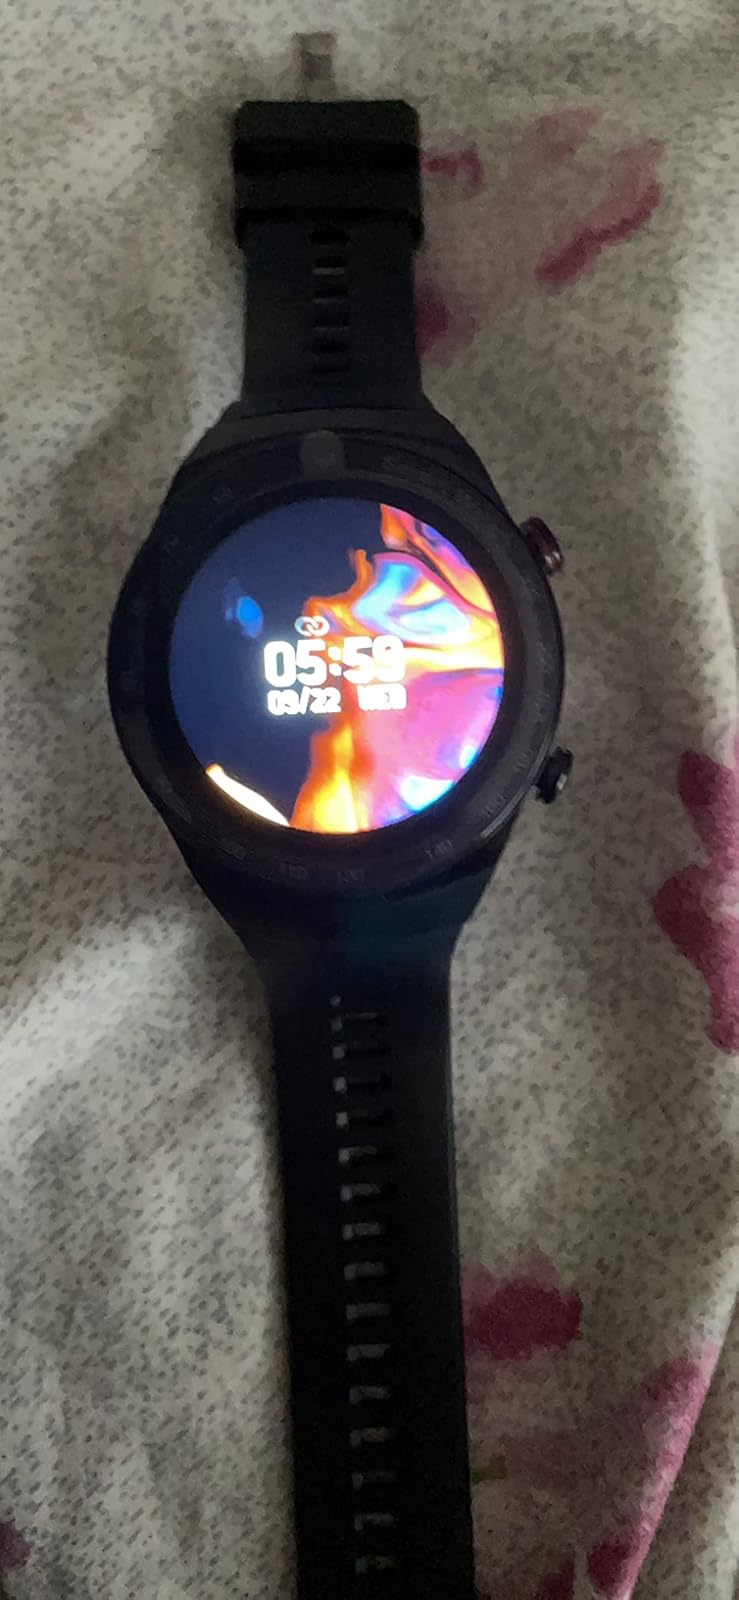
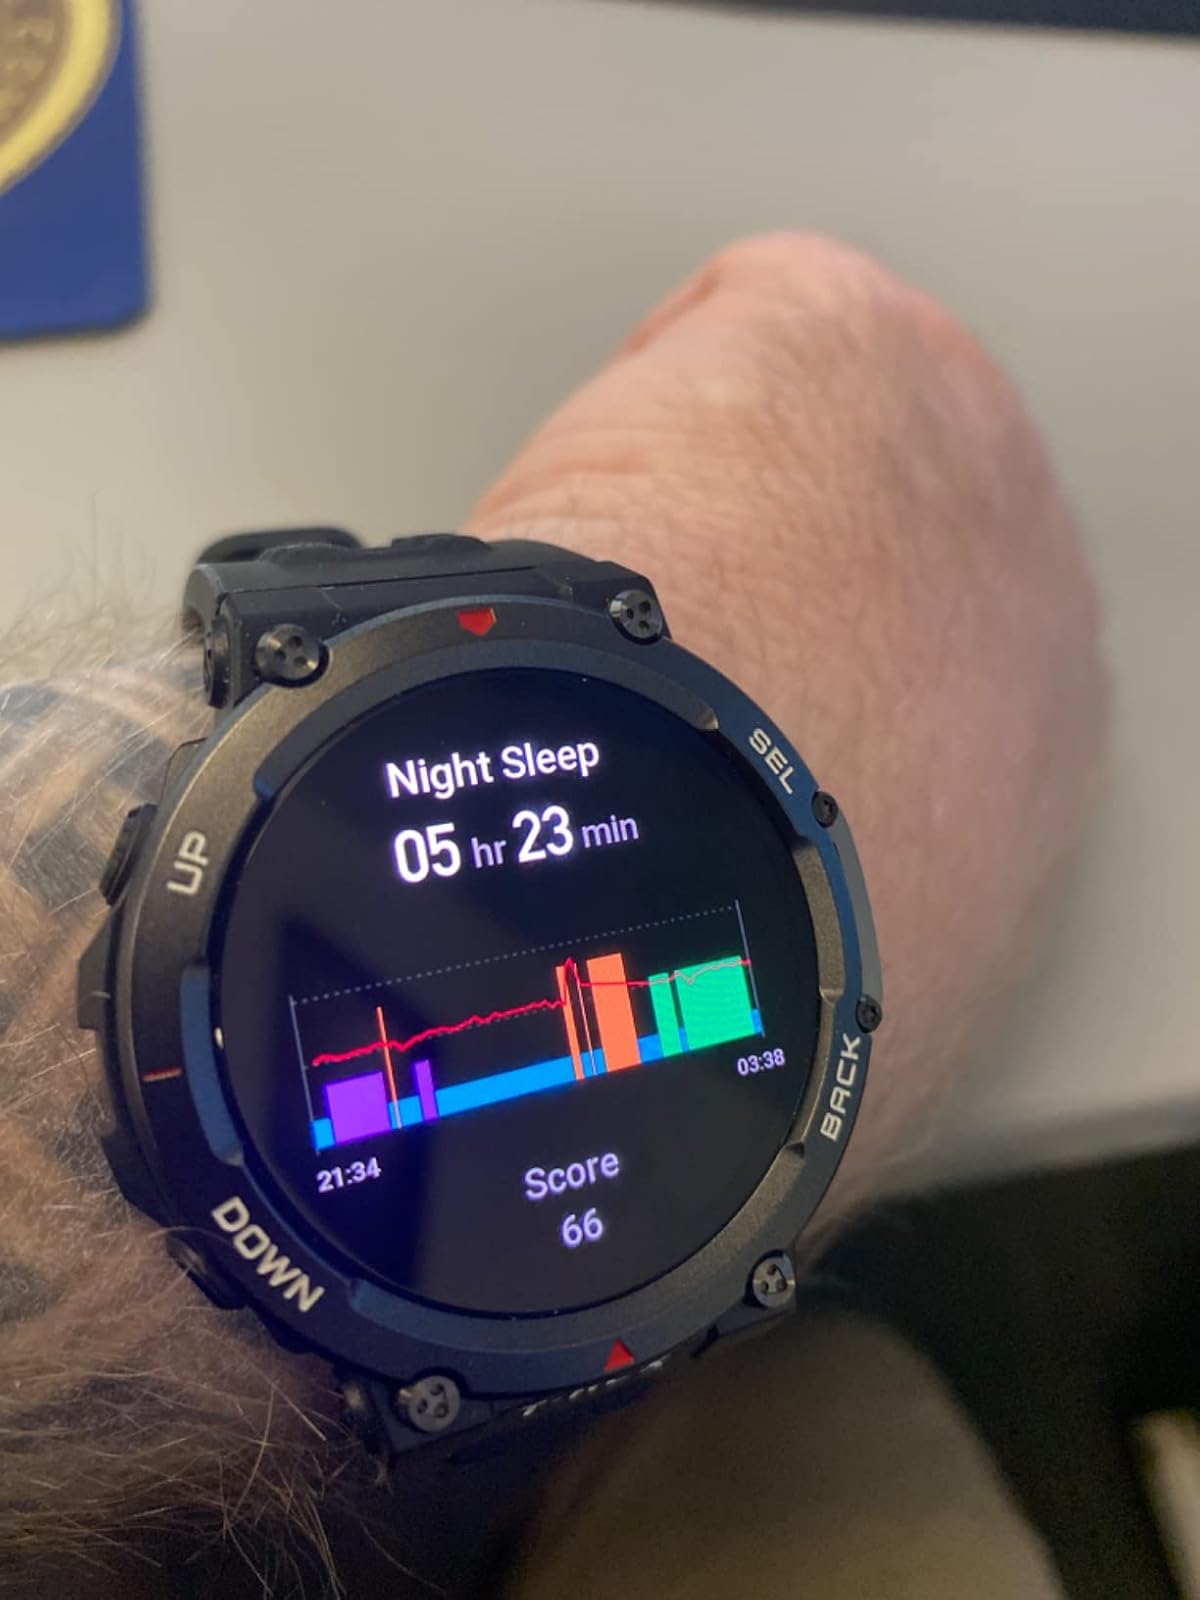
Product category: smartwatch
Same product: no